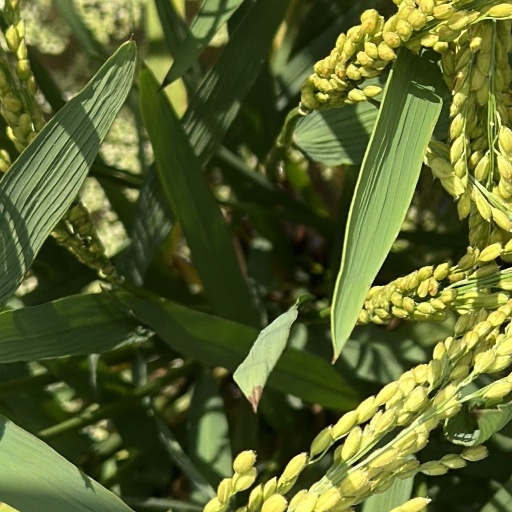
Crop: rice